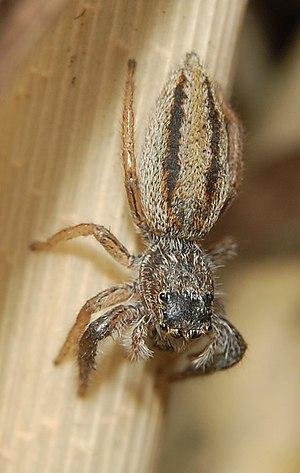
Marpissa radiata est une espèce d'araignées aranéomorphes de la famille des Salticidae.